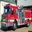
Label: truck